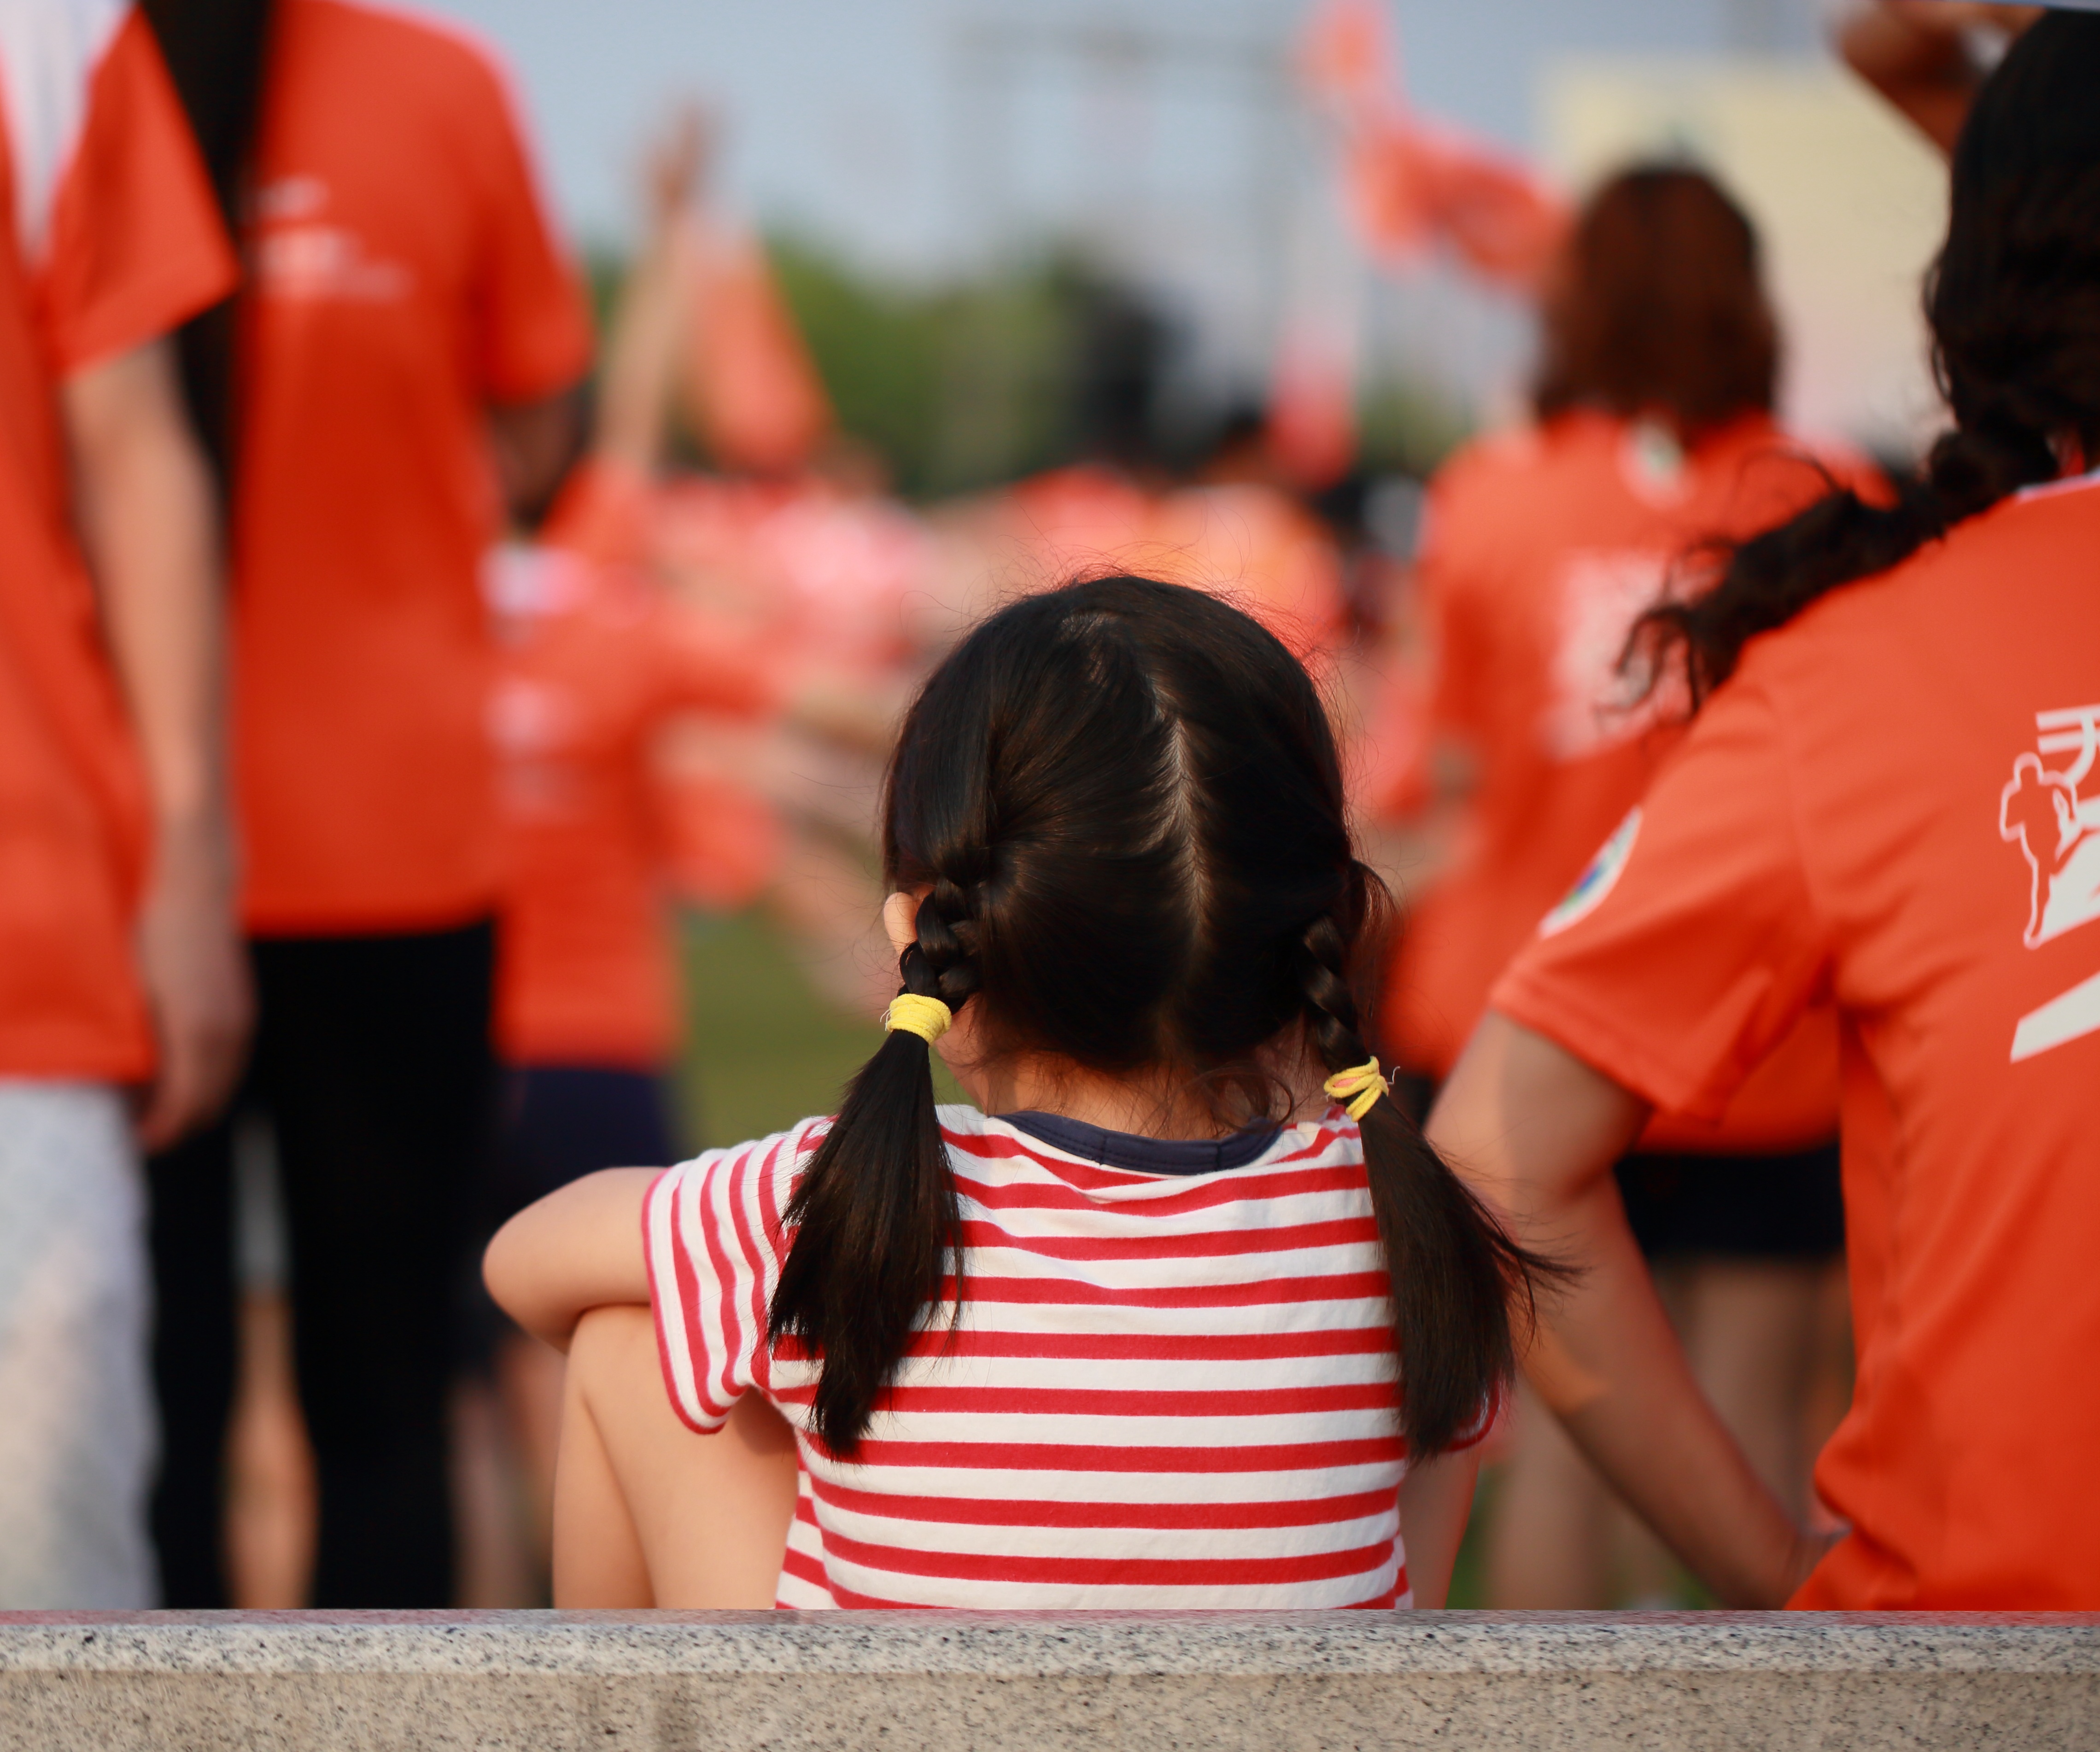
person, people, red, youth, child, jogging, be quiet, the micro, healthy living, prohibition of drugs, publicity, public welfare